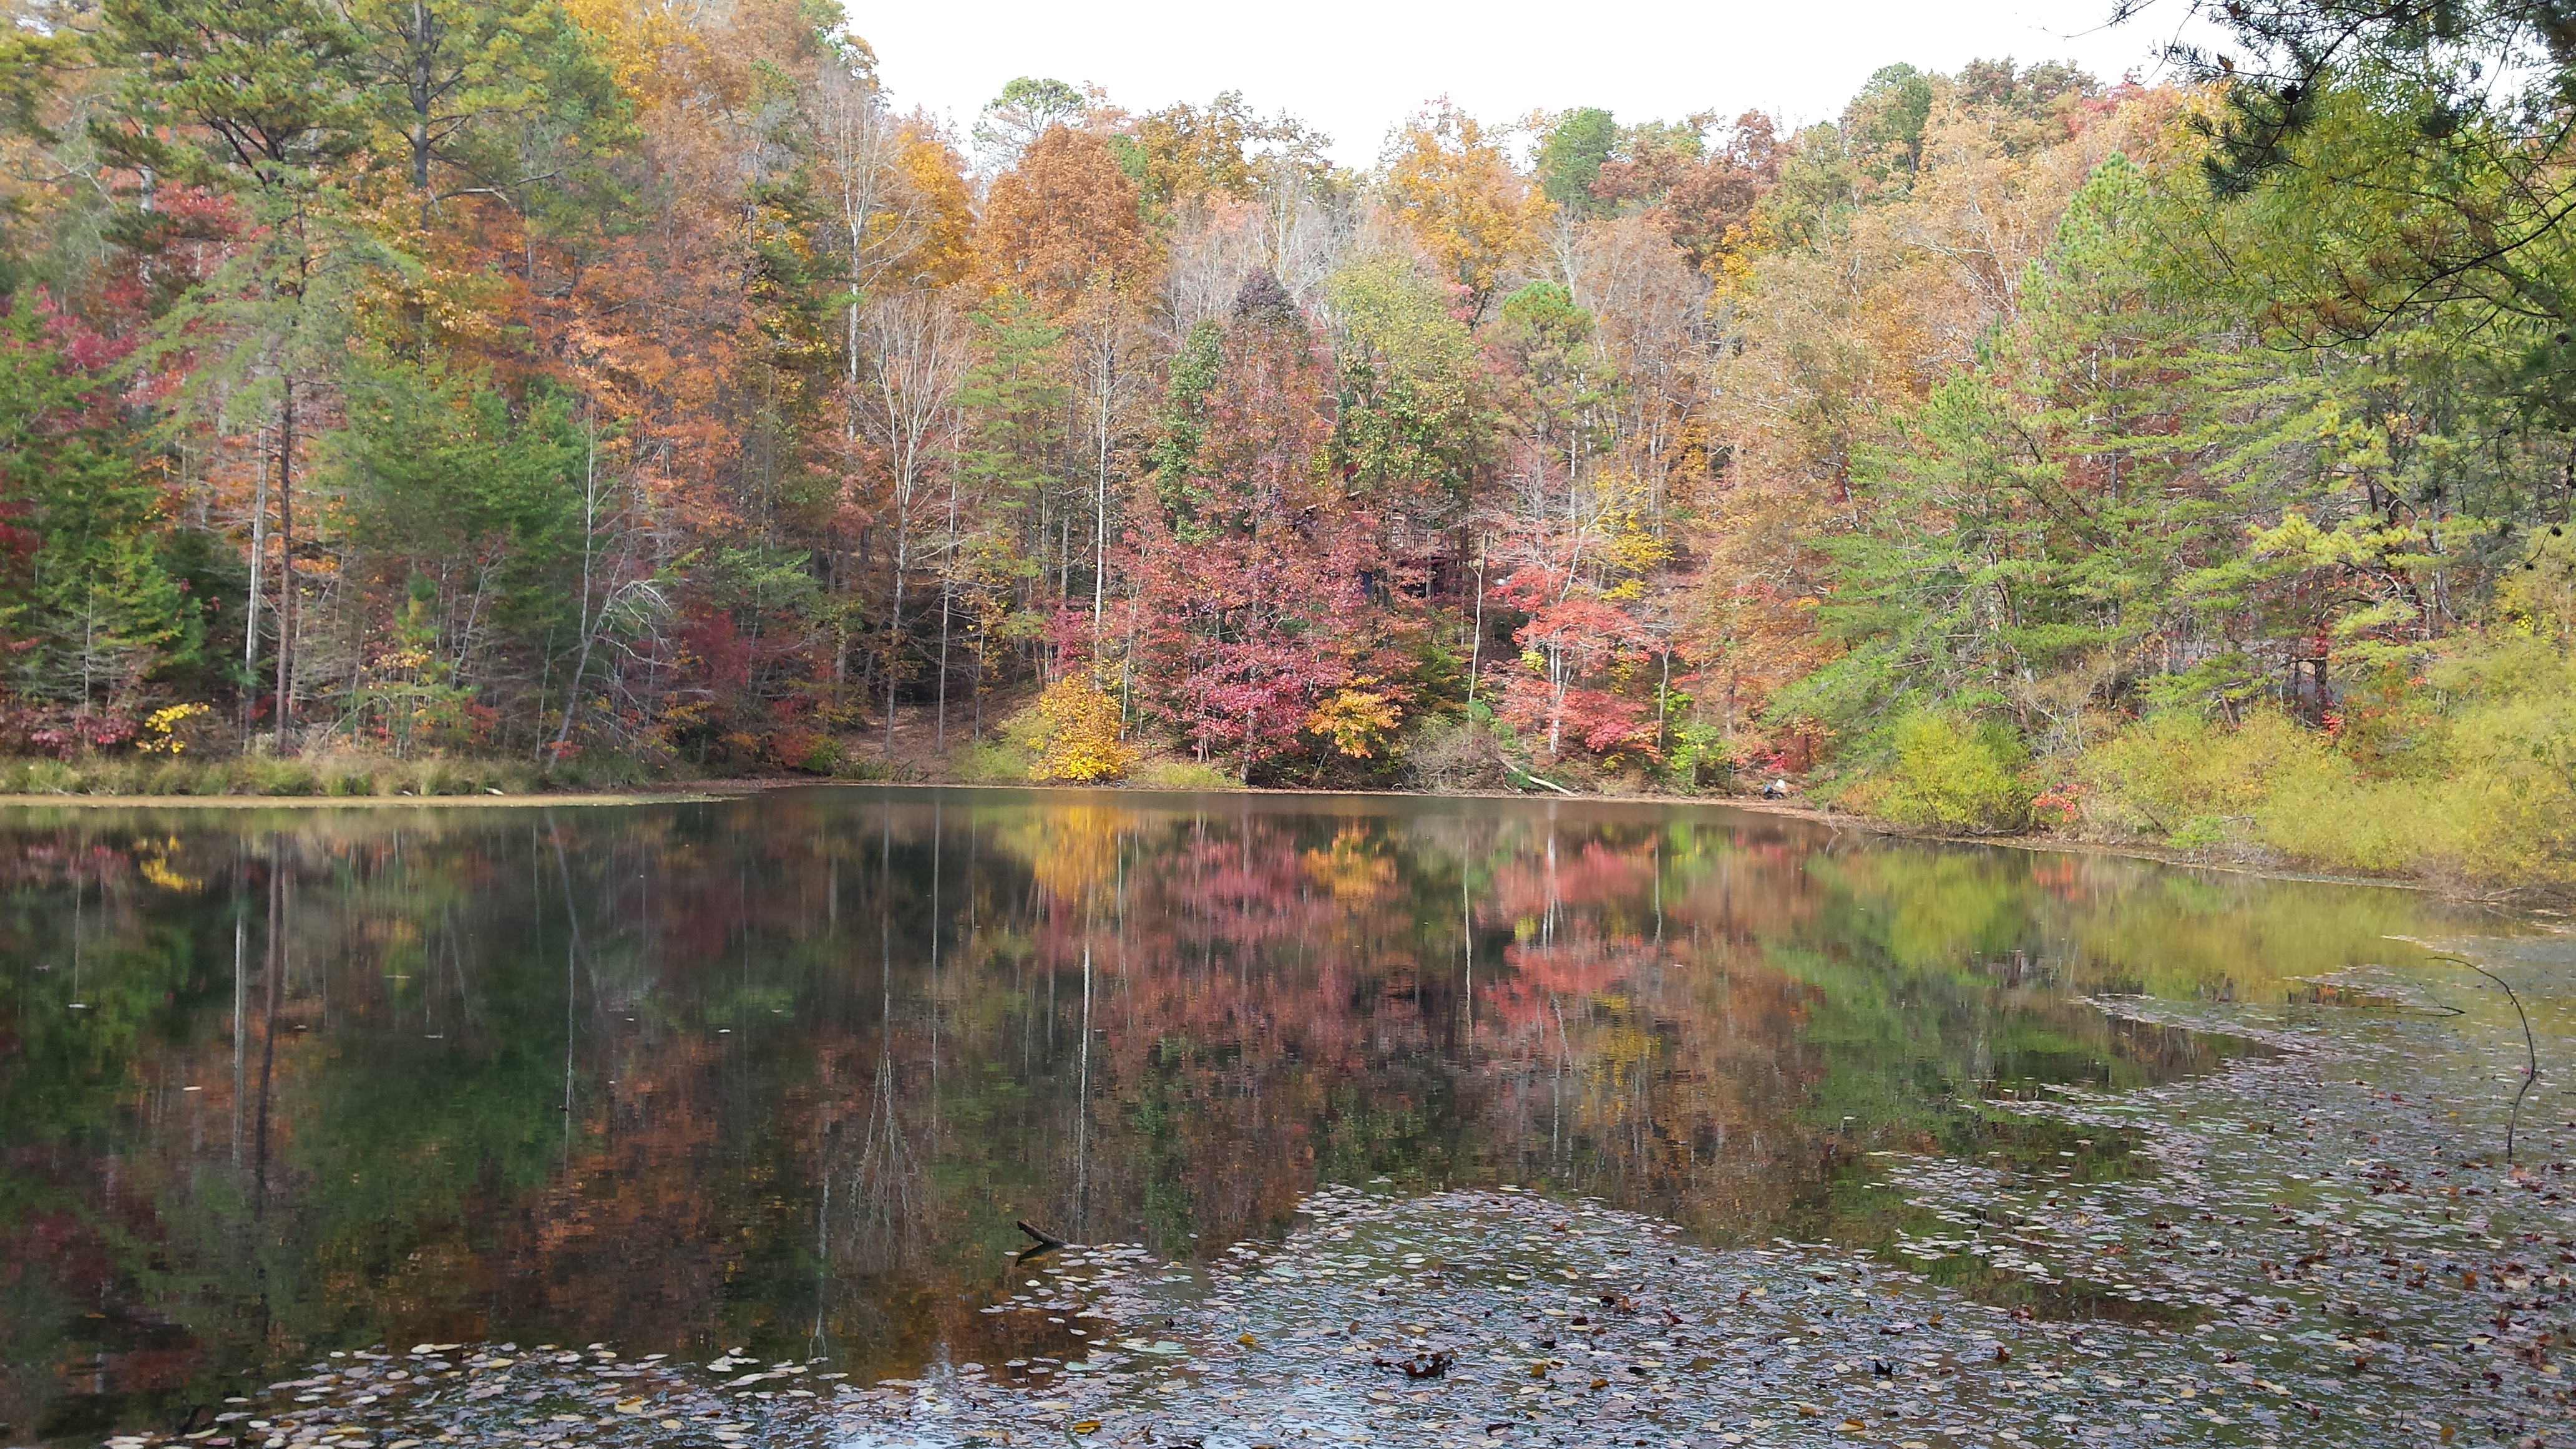
tree, wilderness, trail, leaf, lake, river, pond, stream, reflection, autumn, season, waterway, wetland, woodland, ecosystem, nature reserve